2008 riot in Mongolia

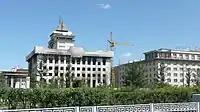
The MPRP's headquarters were destroyed by fire during the protests.

By 3 July, the situation had stabilised, with fewer troops patrolling the streets. Five people were killed in the riots, and over 300 people were injured, both civilian and police. Over 700 arrests were made during the riots, on 7 July more than 200 people were still incarcerated. Allegations of torture of prisoners were brought forward, including one person who was erroneously arrested while trying to preserve a piece of art.